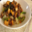
Label: sweet_pepper